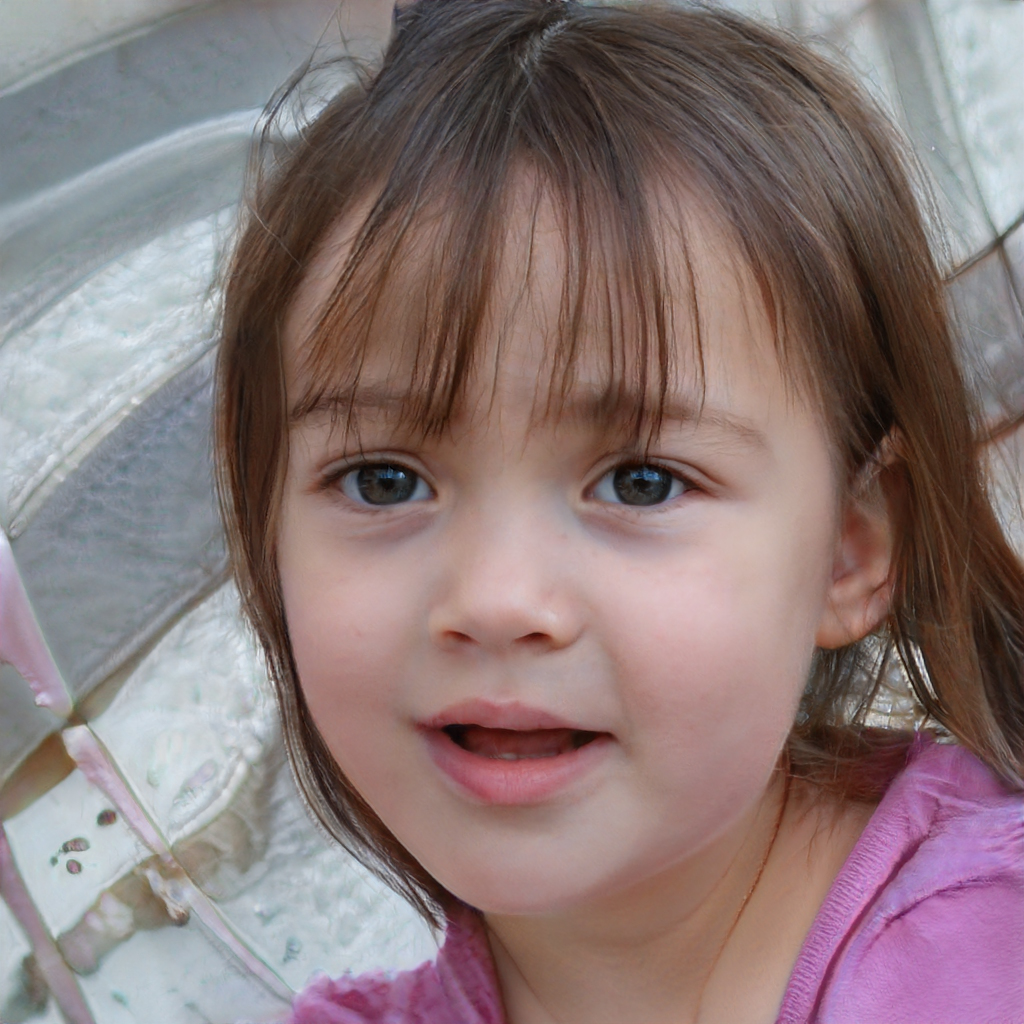
Portrait style: Real Portrait